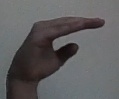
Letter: jeem